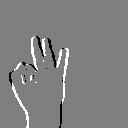
ASL letter: f